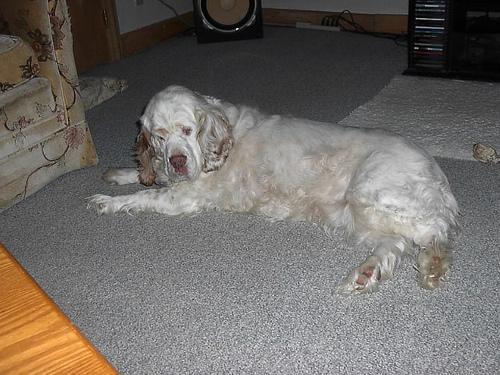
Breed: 235-n000097-clumber